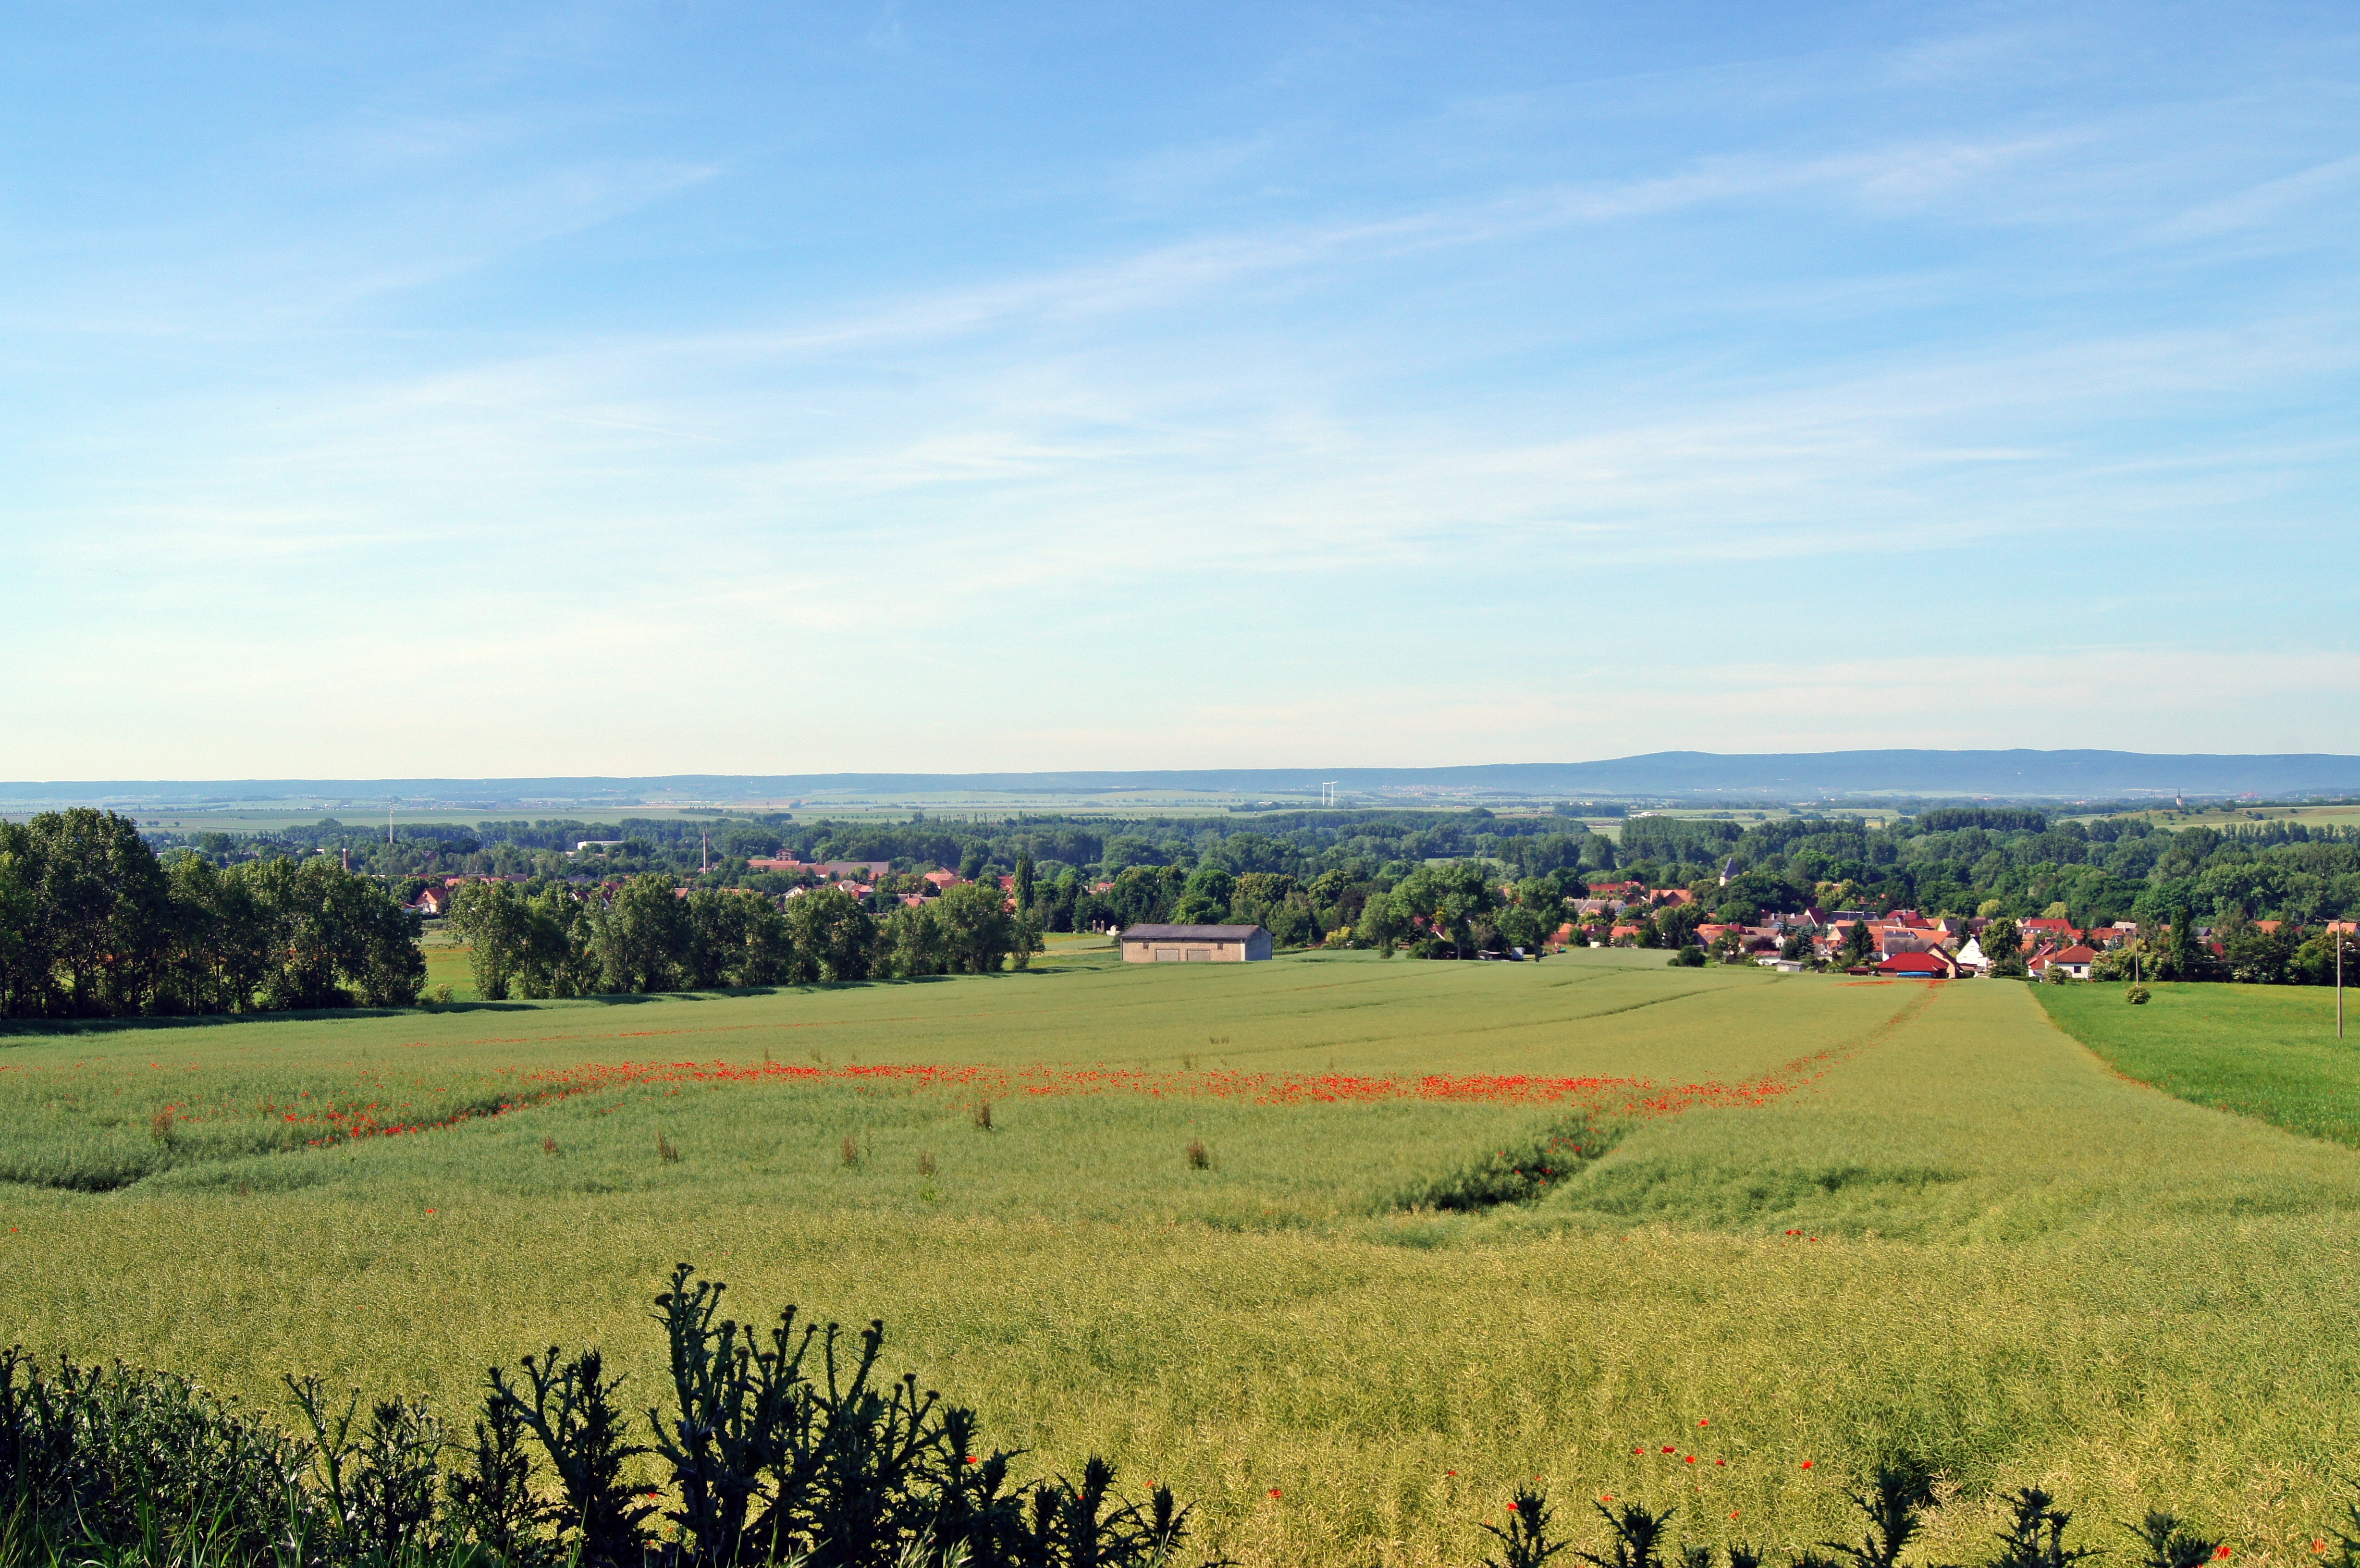
landscape, tree, grass, horizon, marsh, plant, field, farm, meadow, prairie, hill, flower, pasture, agriculture, savanna, plain, clouds, grassland, vision, wetland, plateau, germany, habitat, ecosystem, steppe, rural area, natural environment, grass family, before resin